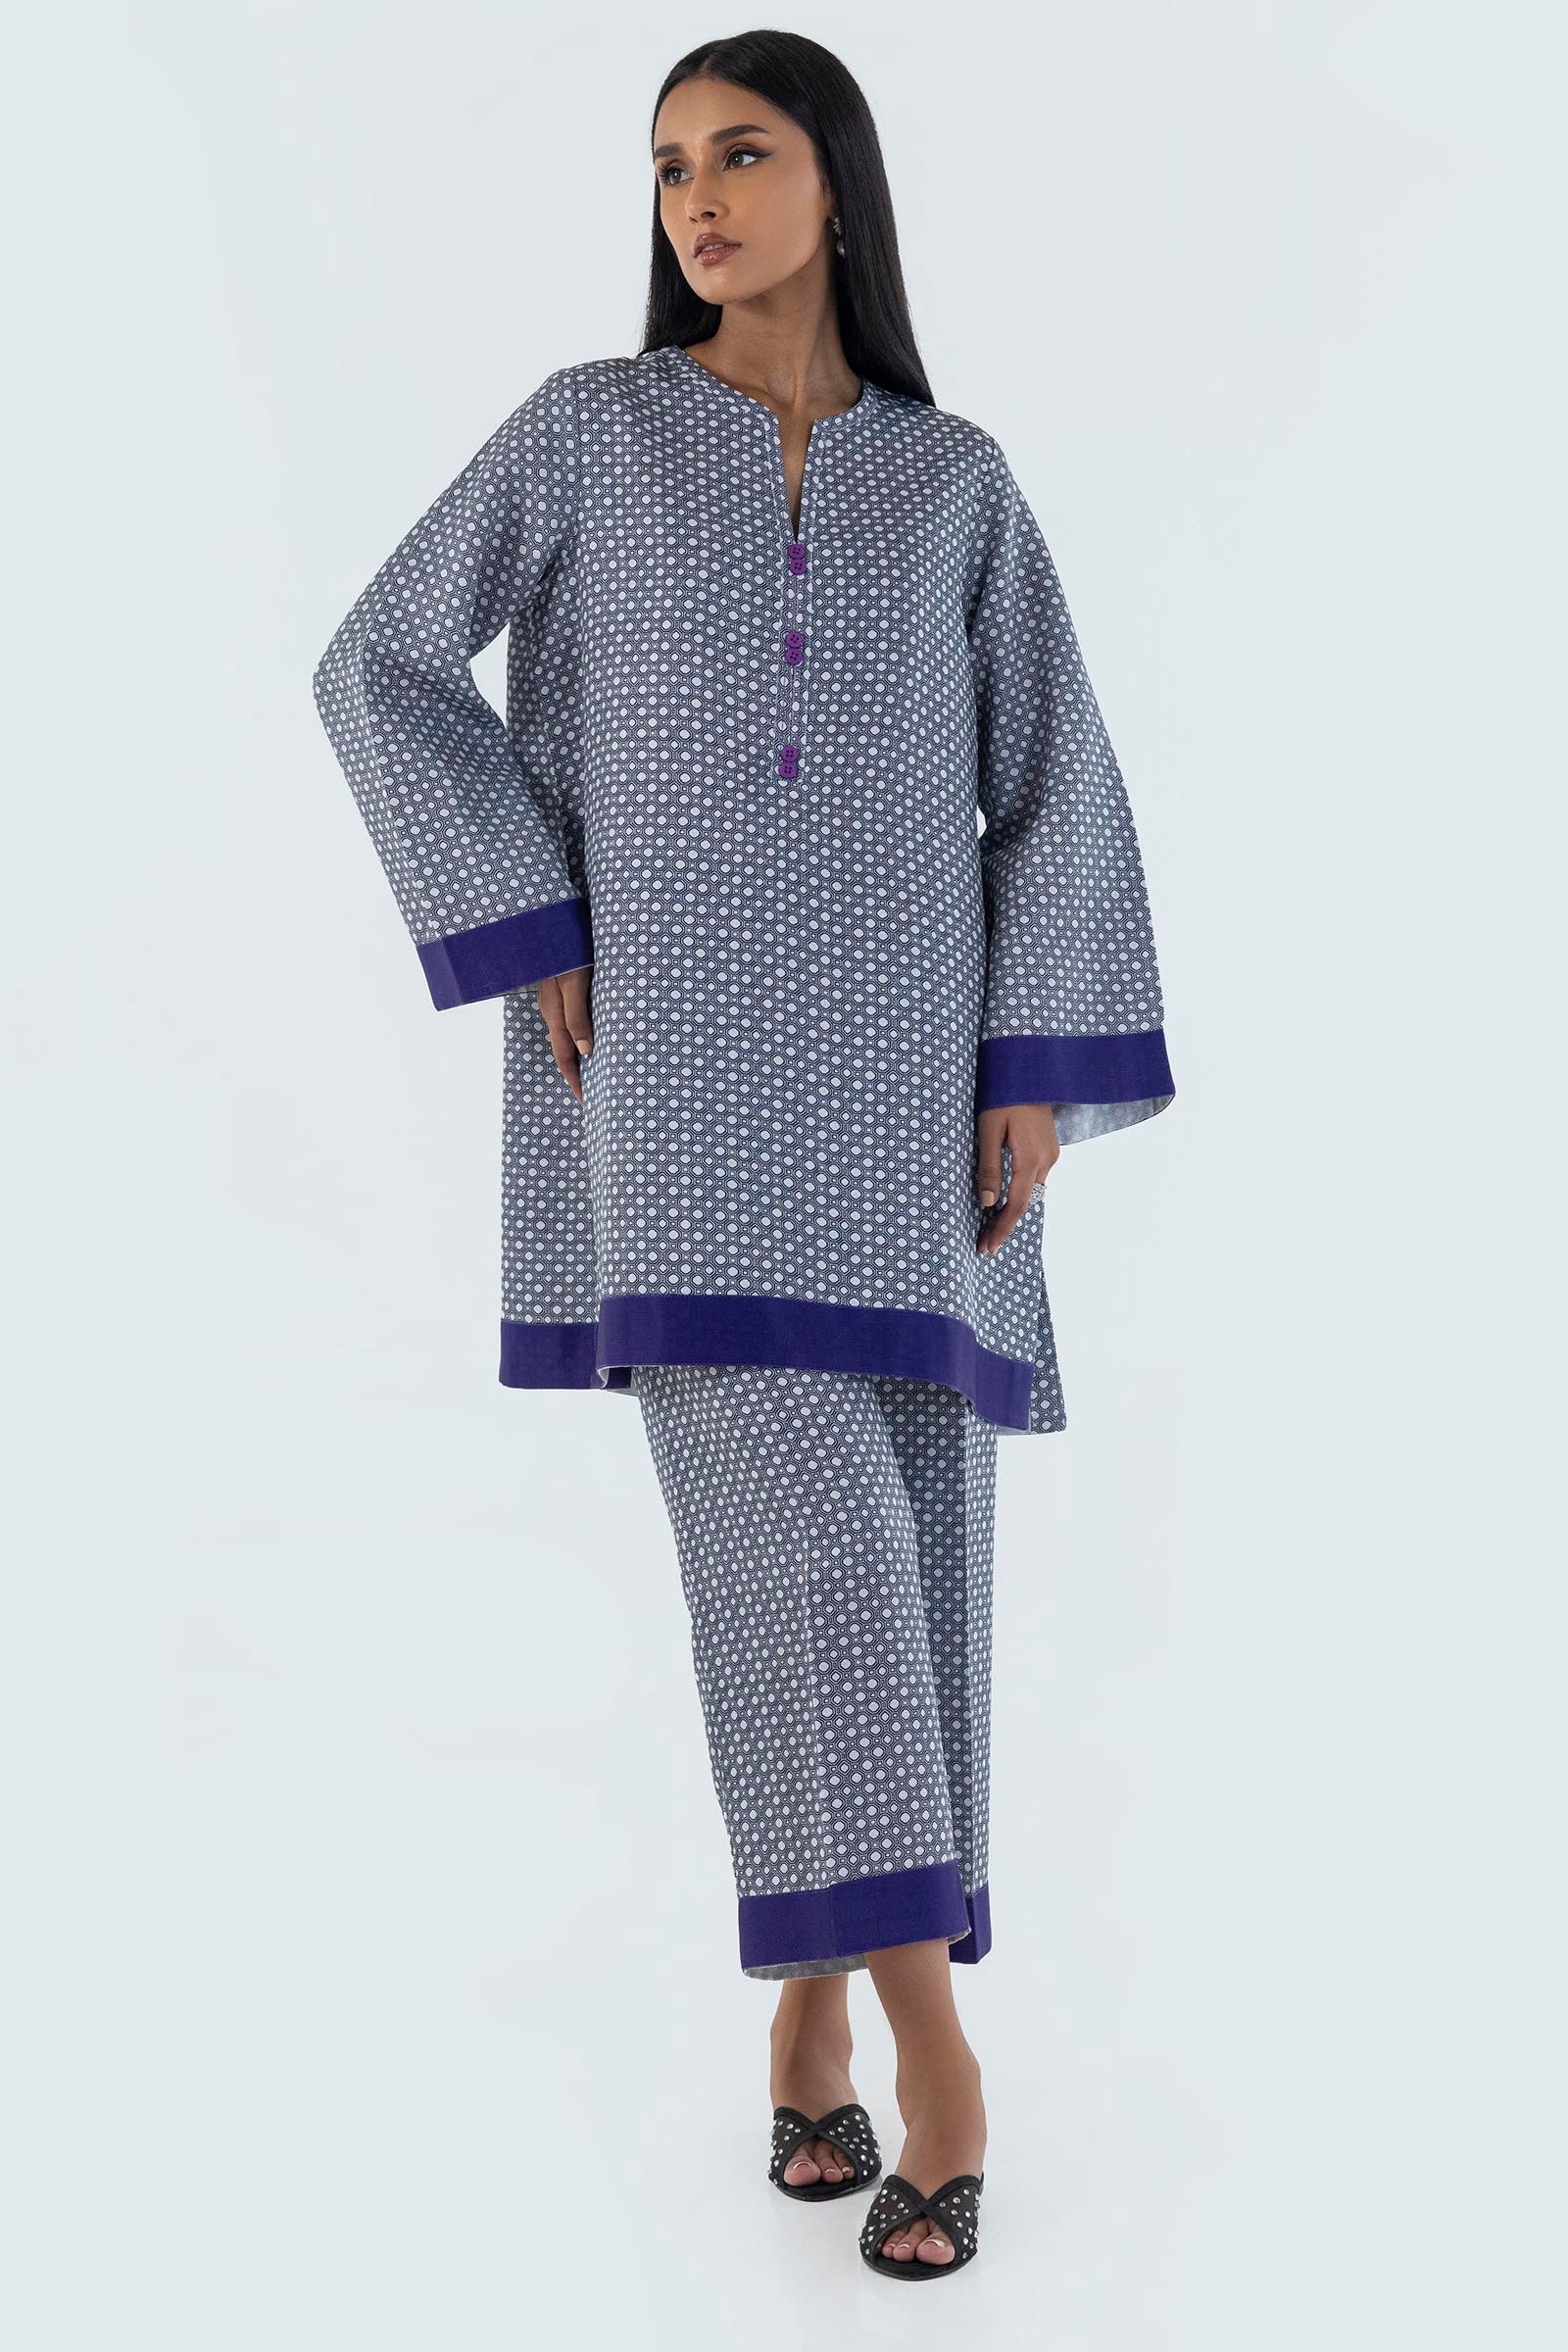
blue purple kashif tunic pants